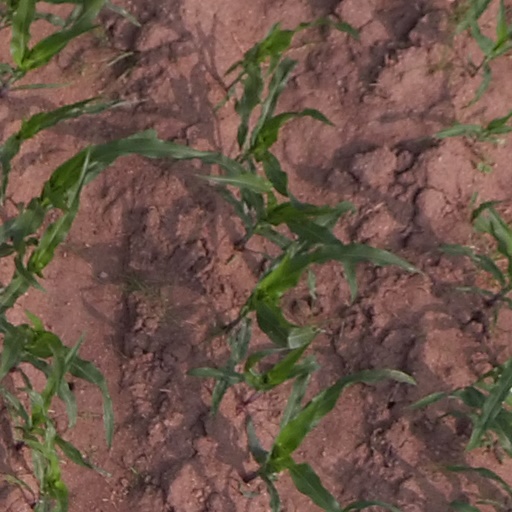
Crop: maize; corn